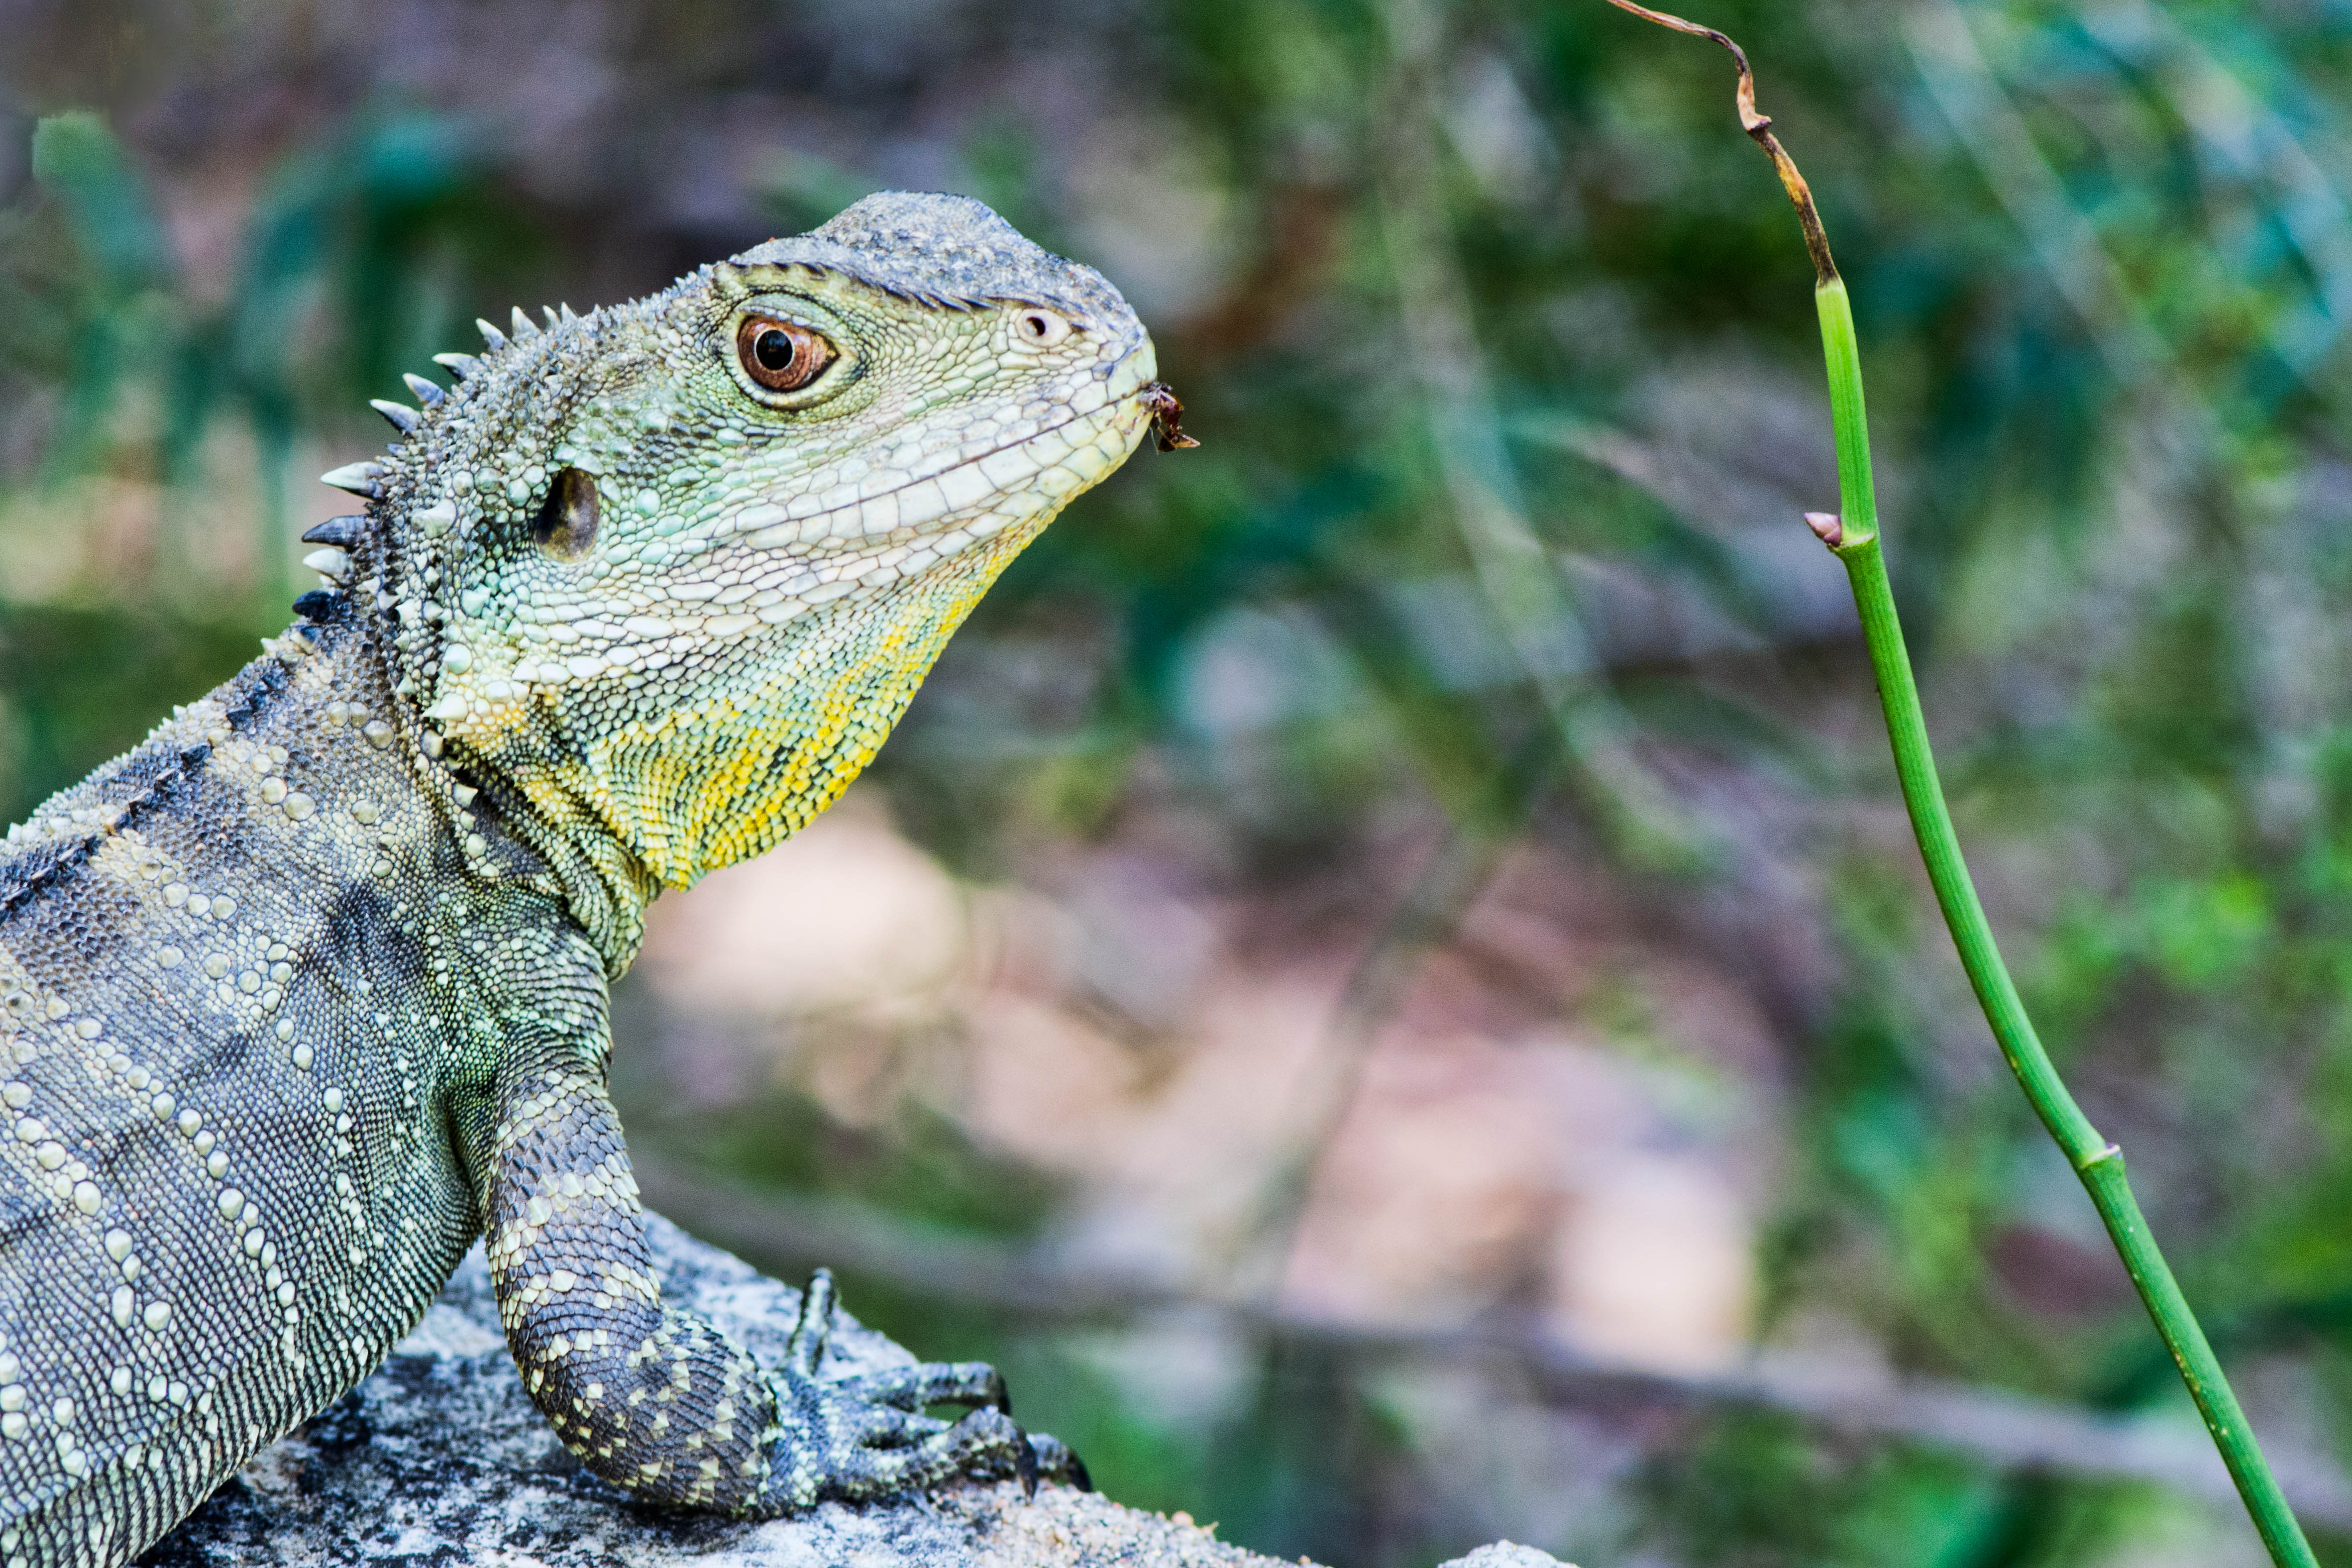
nature, animal, wildlife, green, nikon, reptile, iguana, fauna, lizard, green lizard, australia, vertebrate, iguania, canberra, act, nikkor105f28, lacerta, agamidae, dactyloidae, scaled reptile, lacertidae, african chameleon